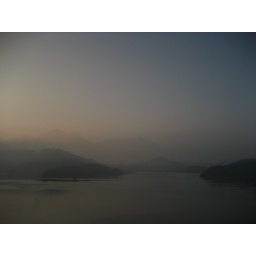
far mountain , near water and non clear